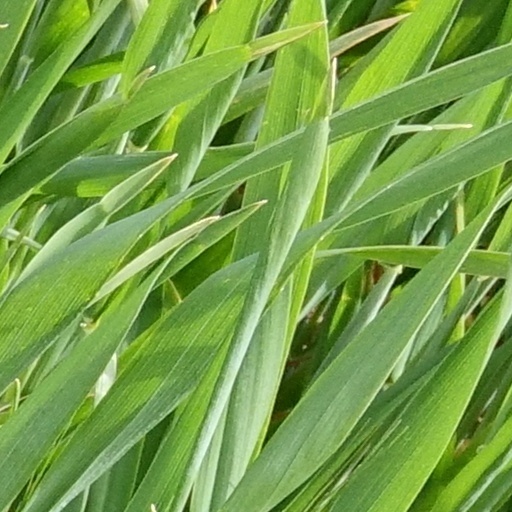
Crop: wheat